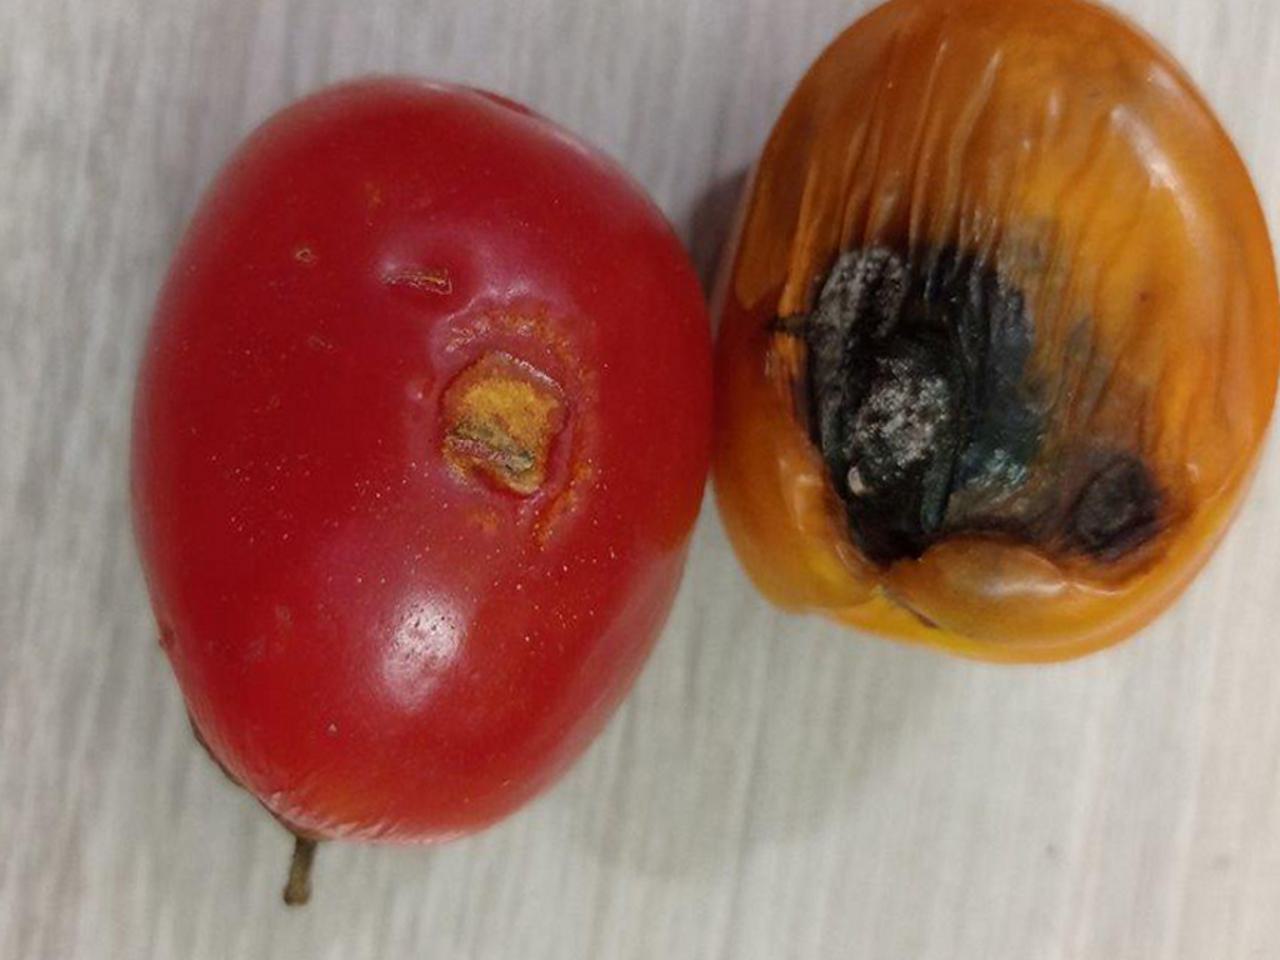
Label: Rotten